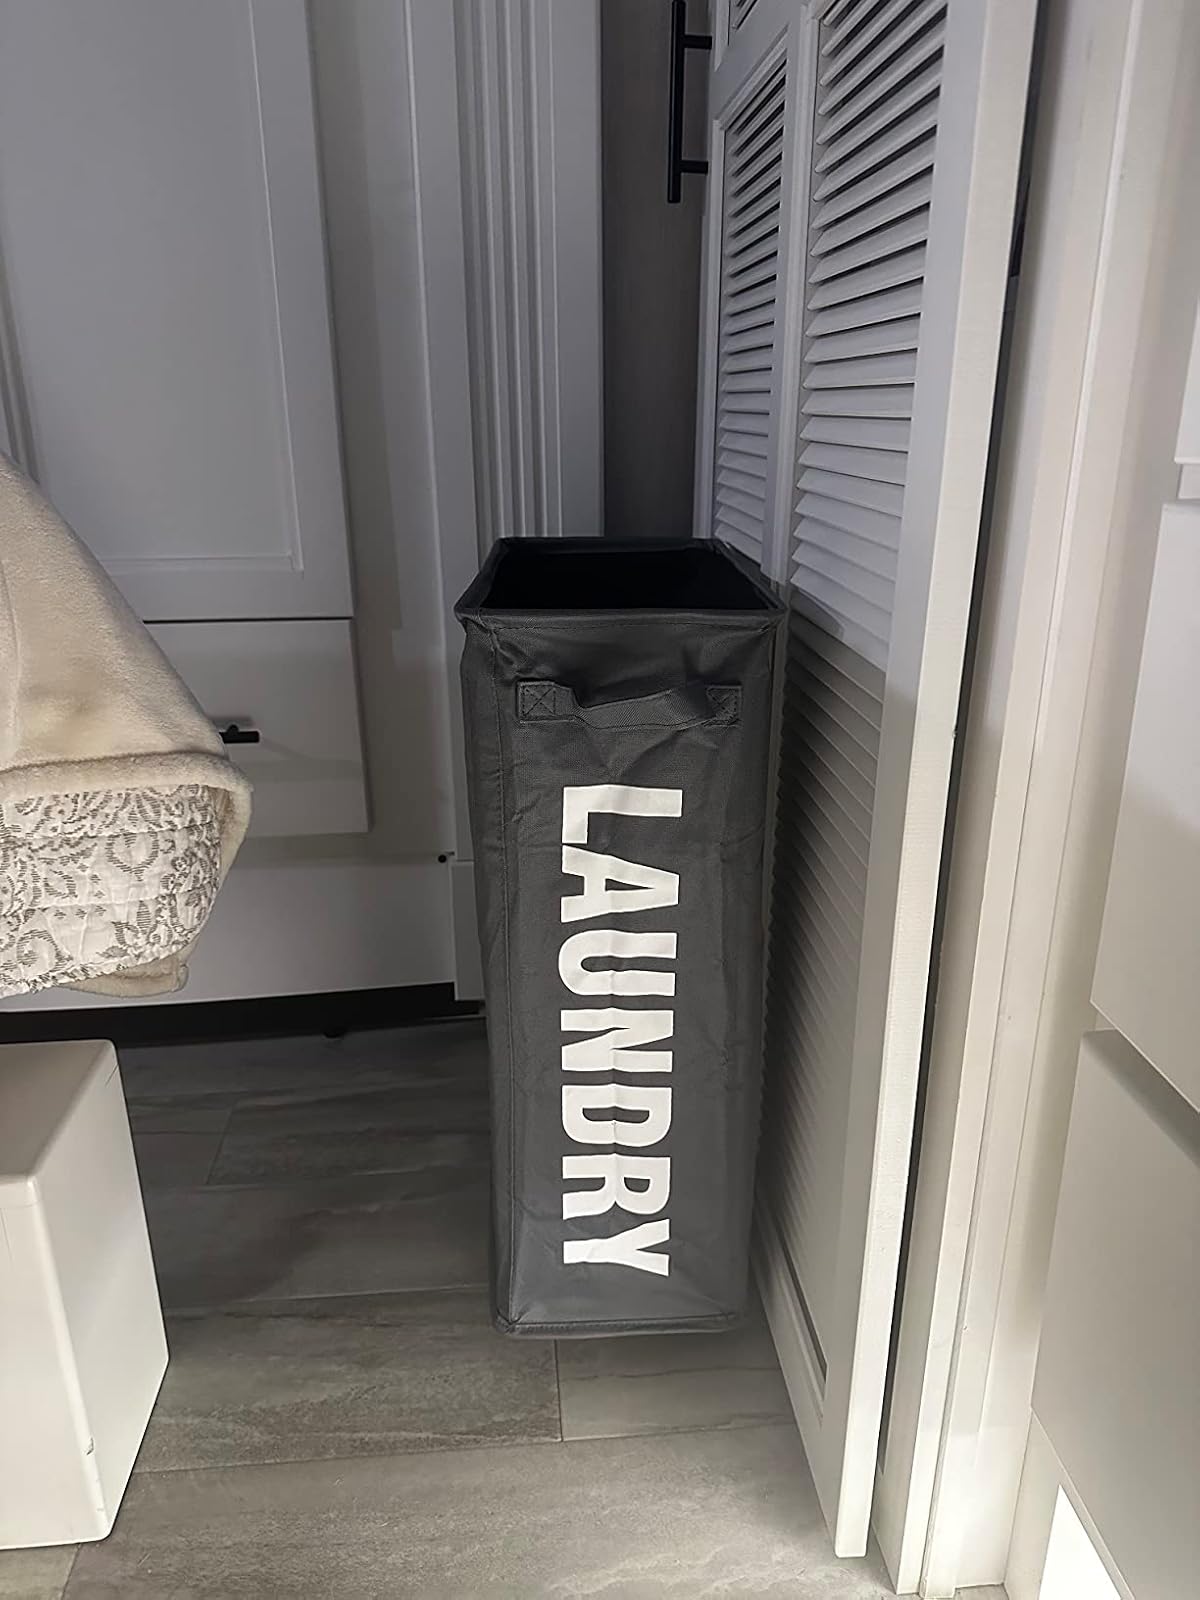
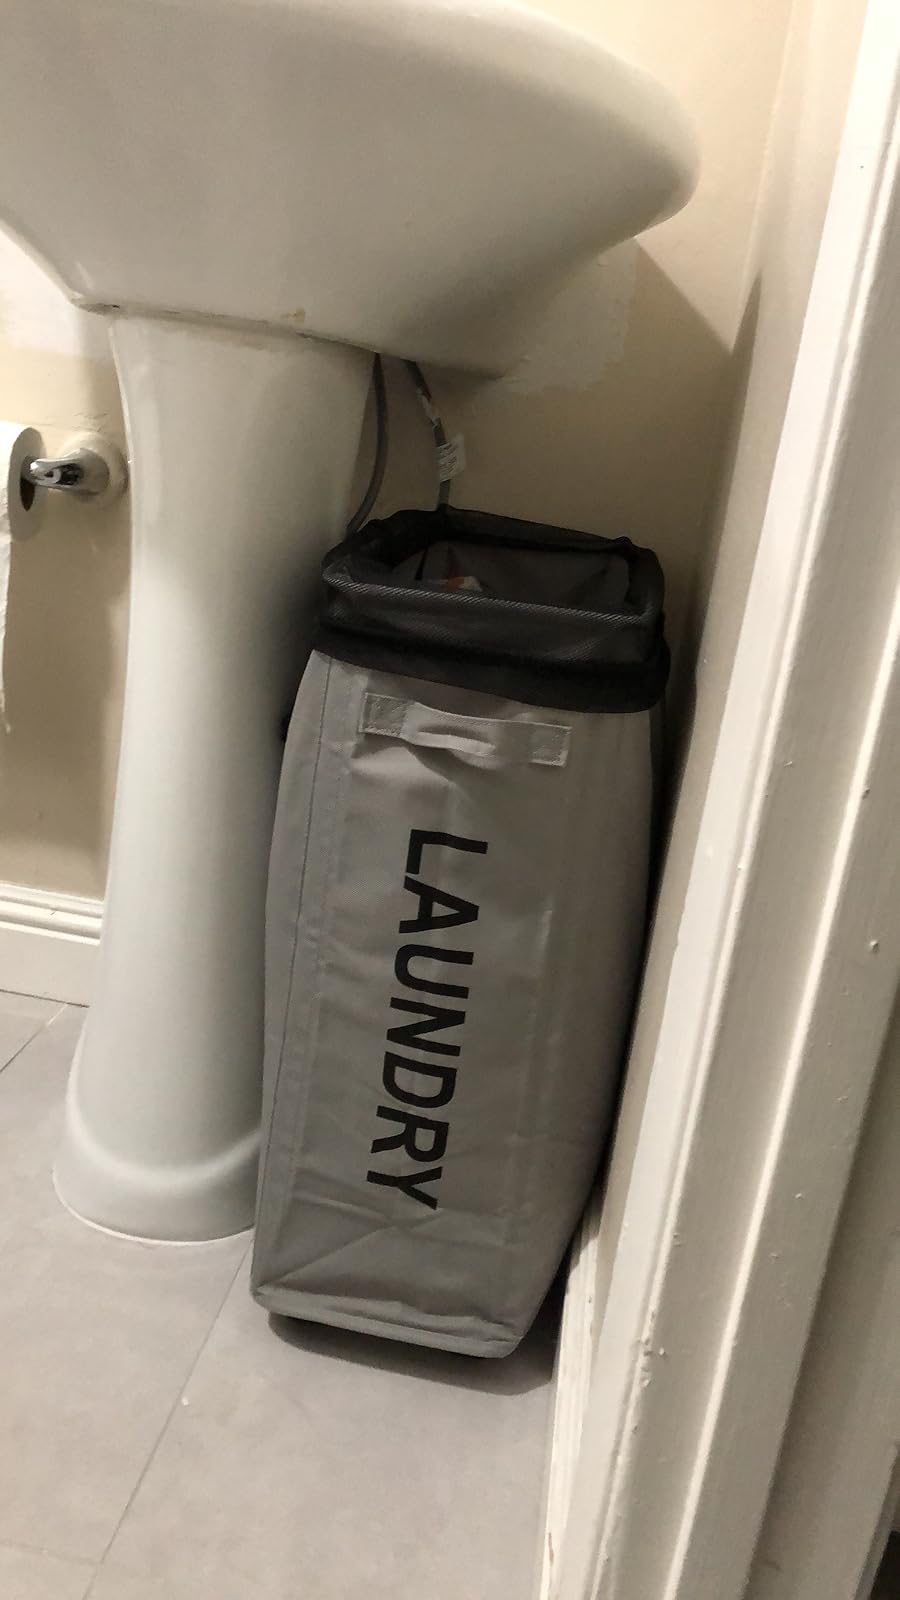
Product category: items_hamper
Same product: no